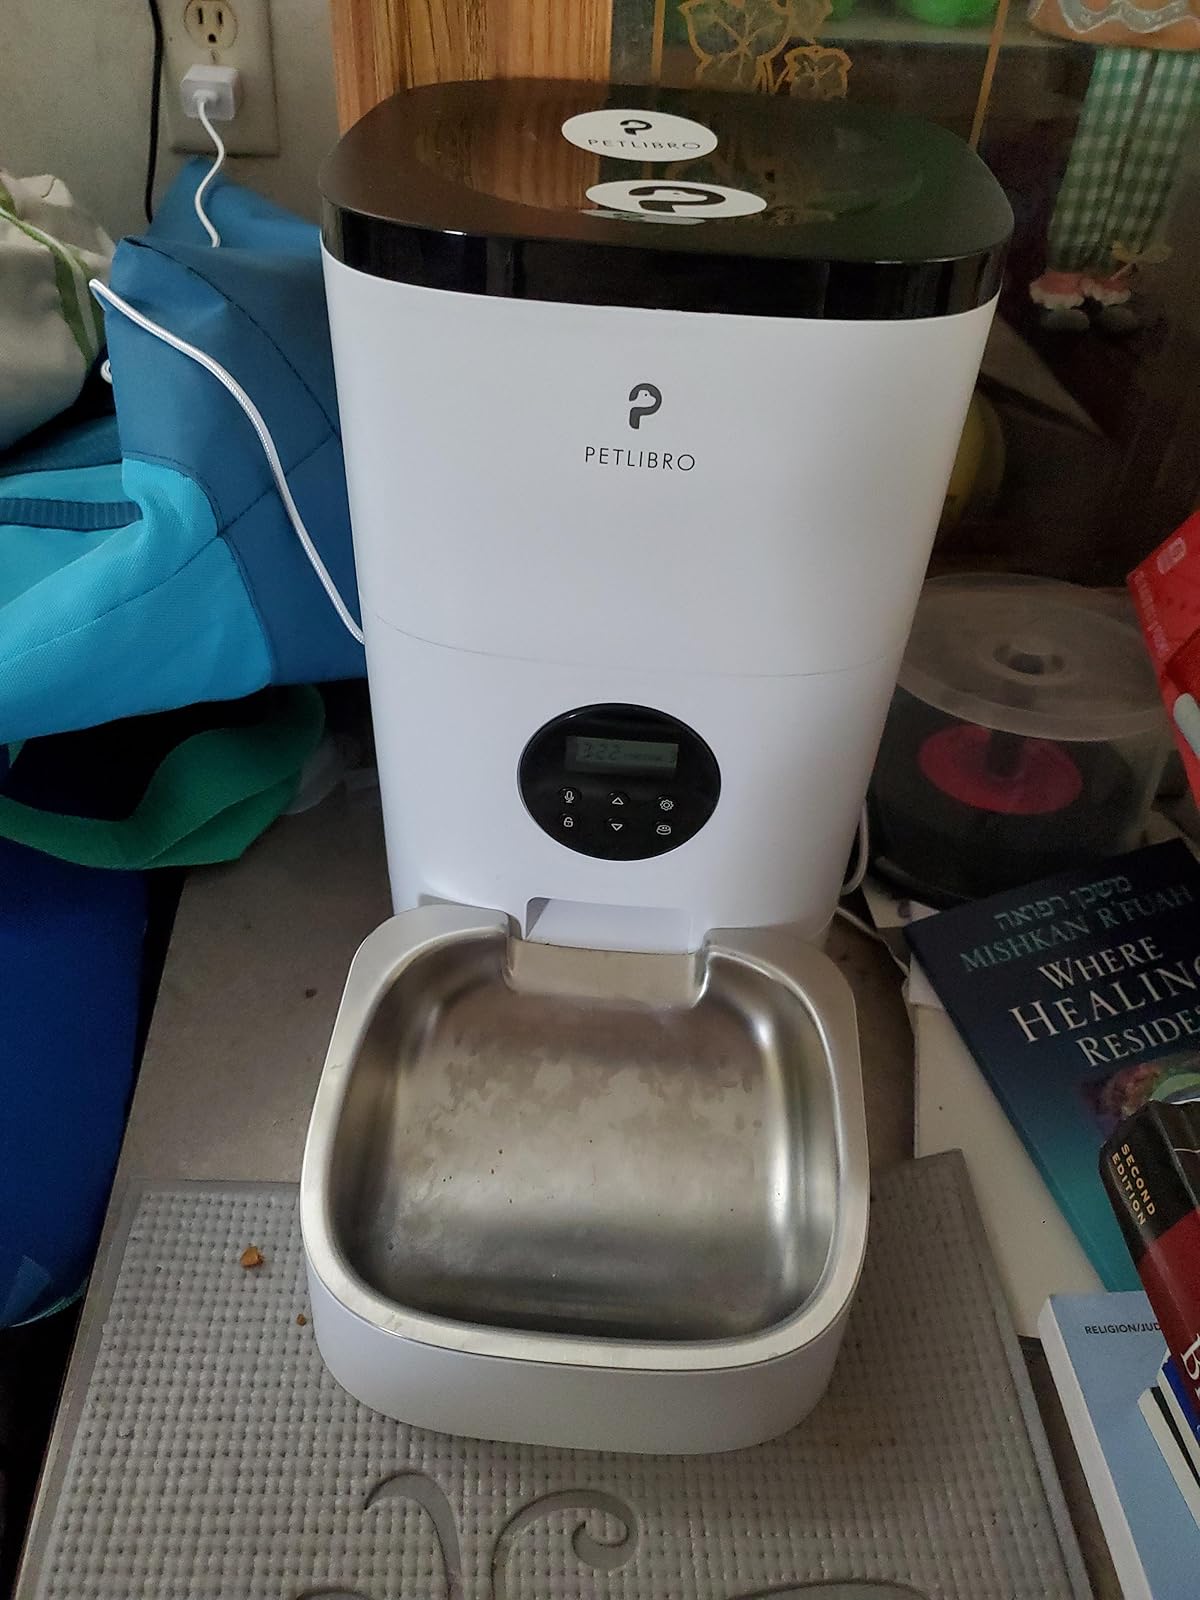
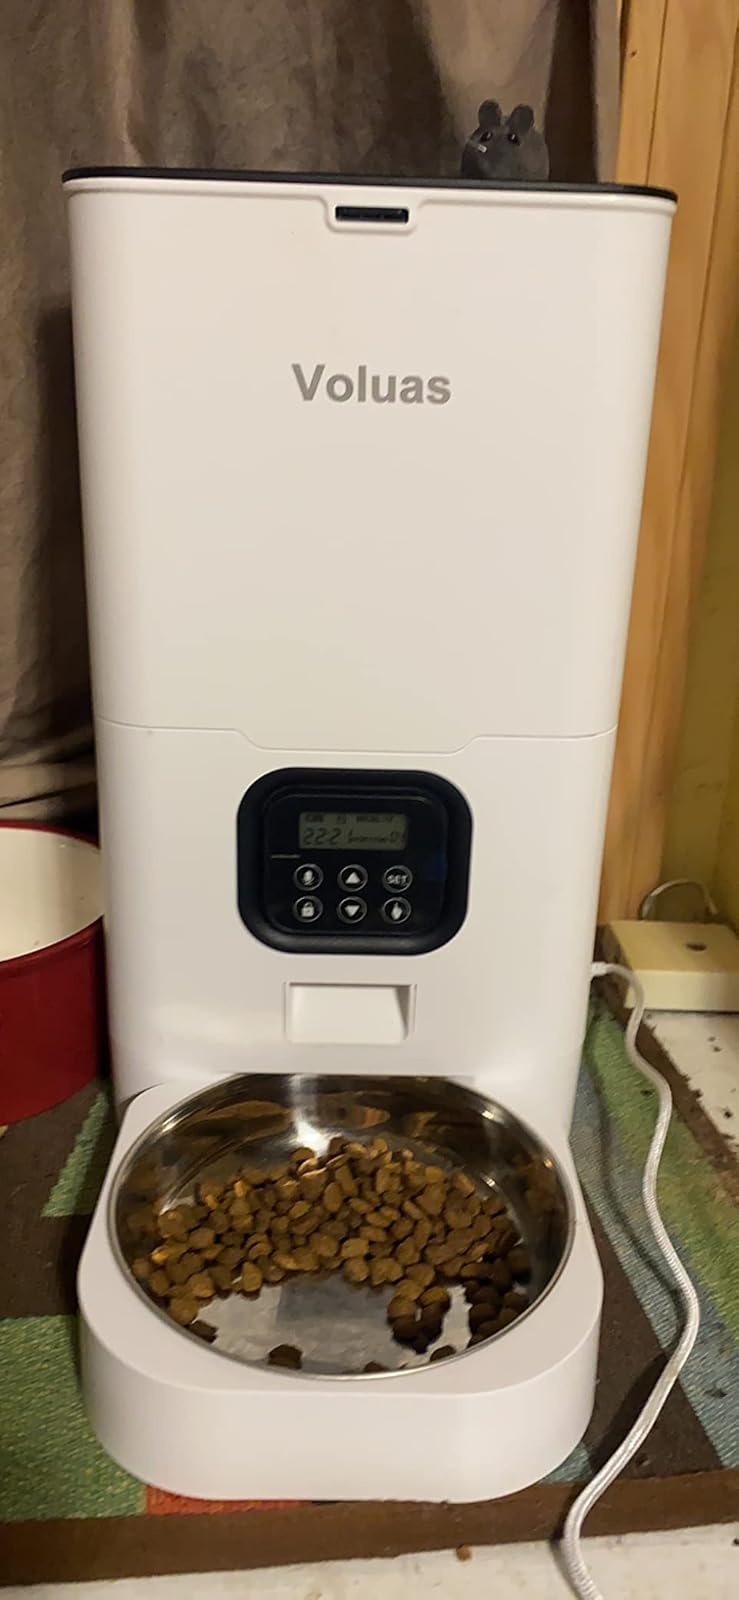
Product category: items_feeder
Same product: no